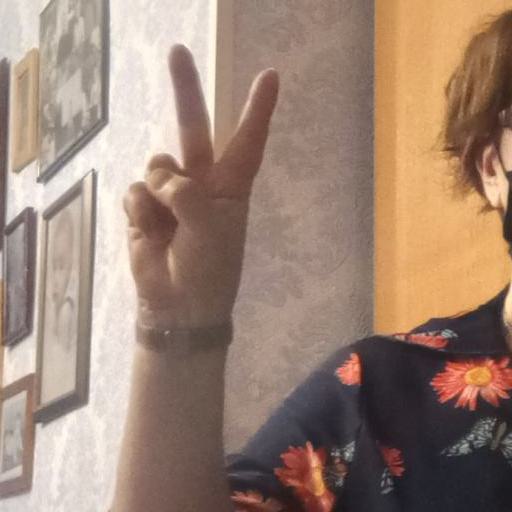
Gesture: peace